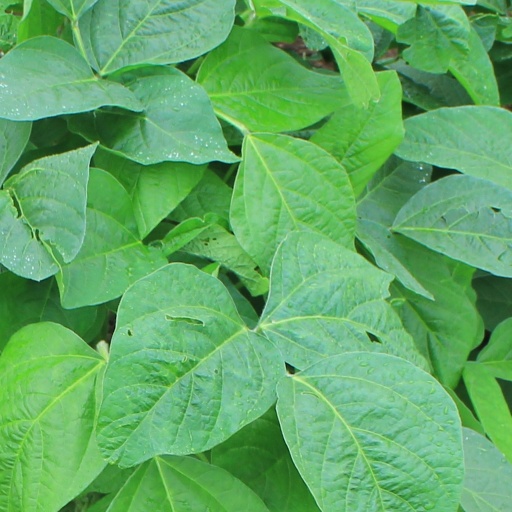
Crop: soybean